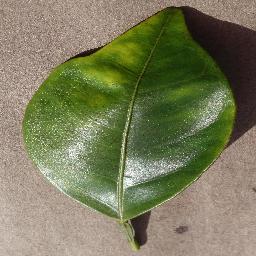
Label: Orange___Haunglongbing_(Citrus_greening)